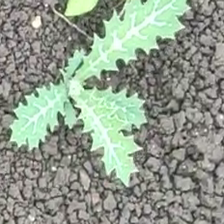
Weed species: Bilayat_(Mexicana_Argemone)